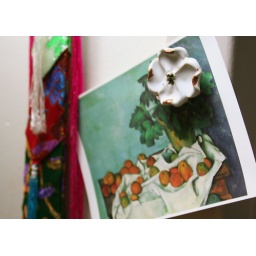
19.2.09- by my bathroom door